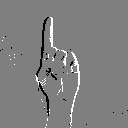
ASL letter: z